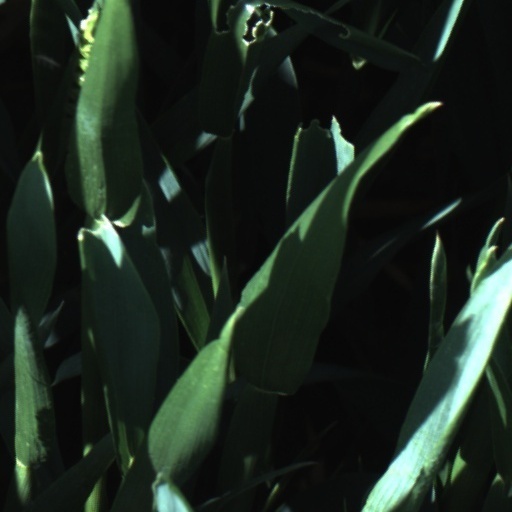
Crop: wheat